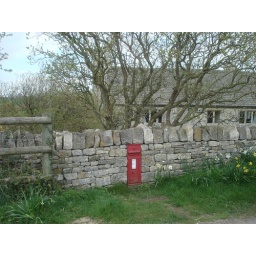
... Edwardian box low in a wall ...